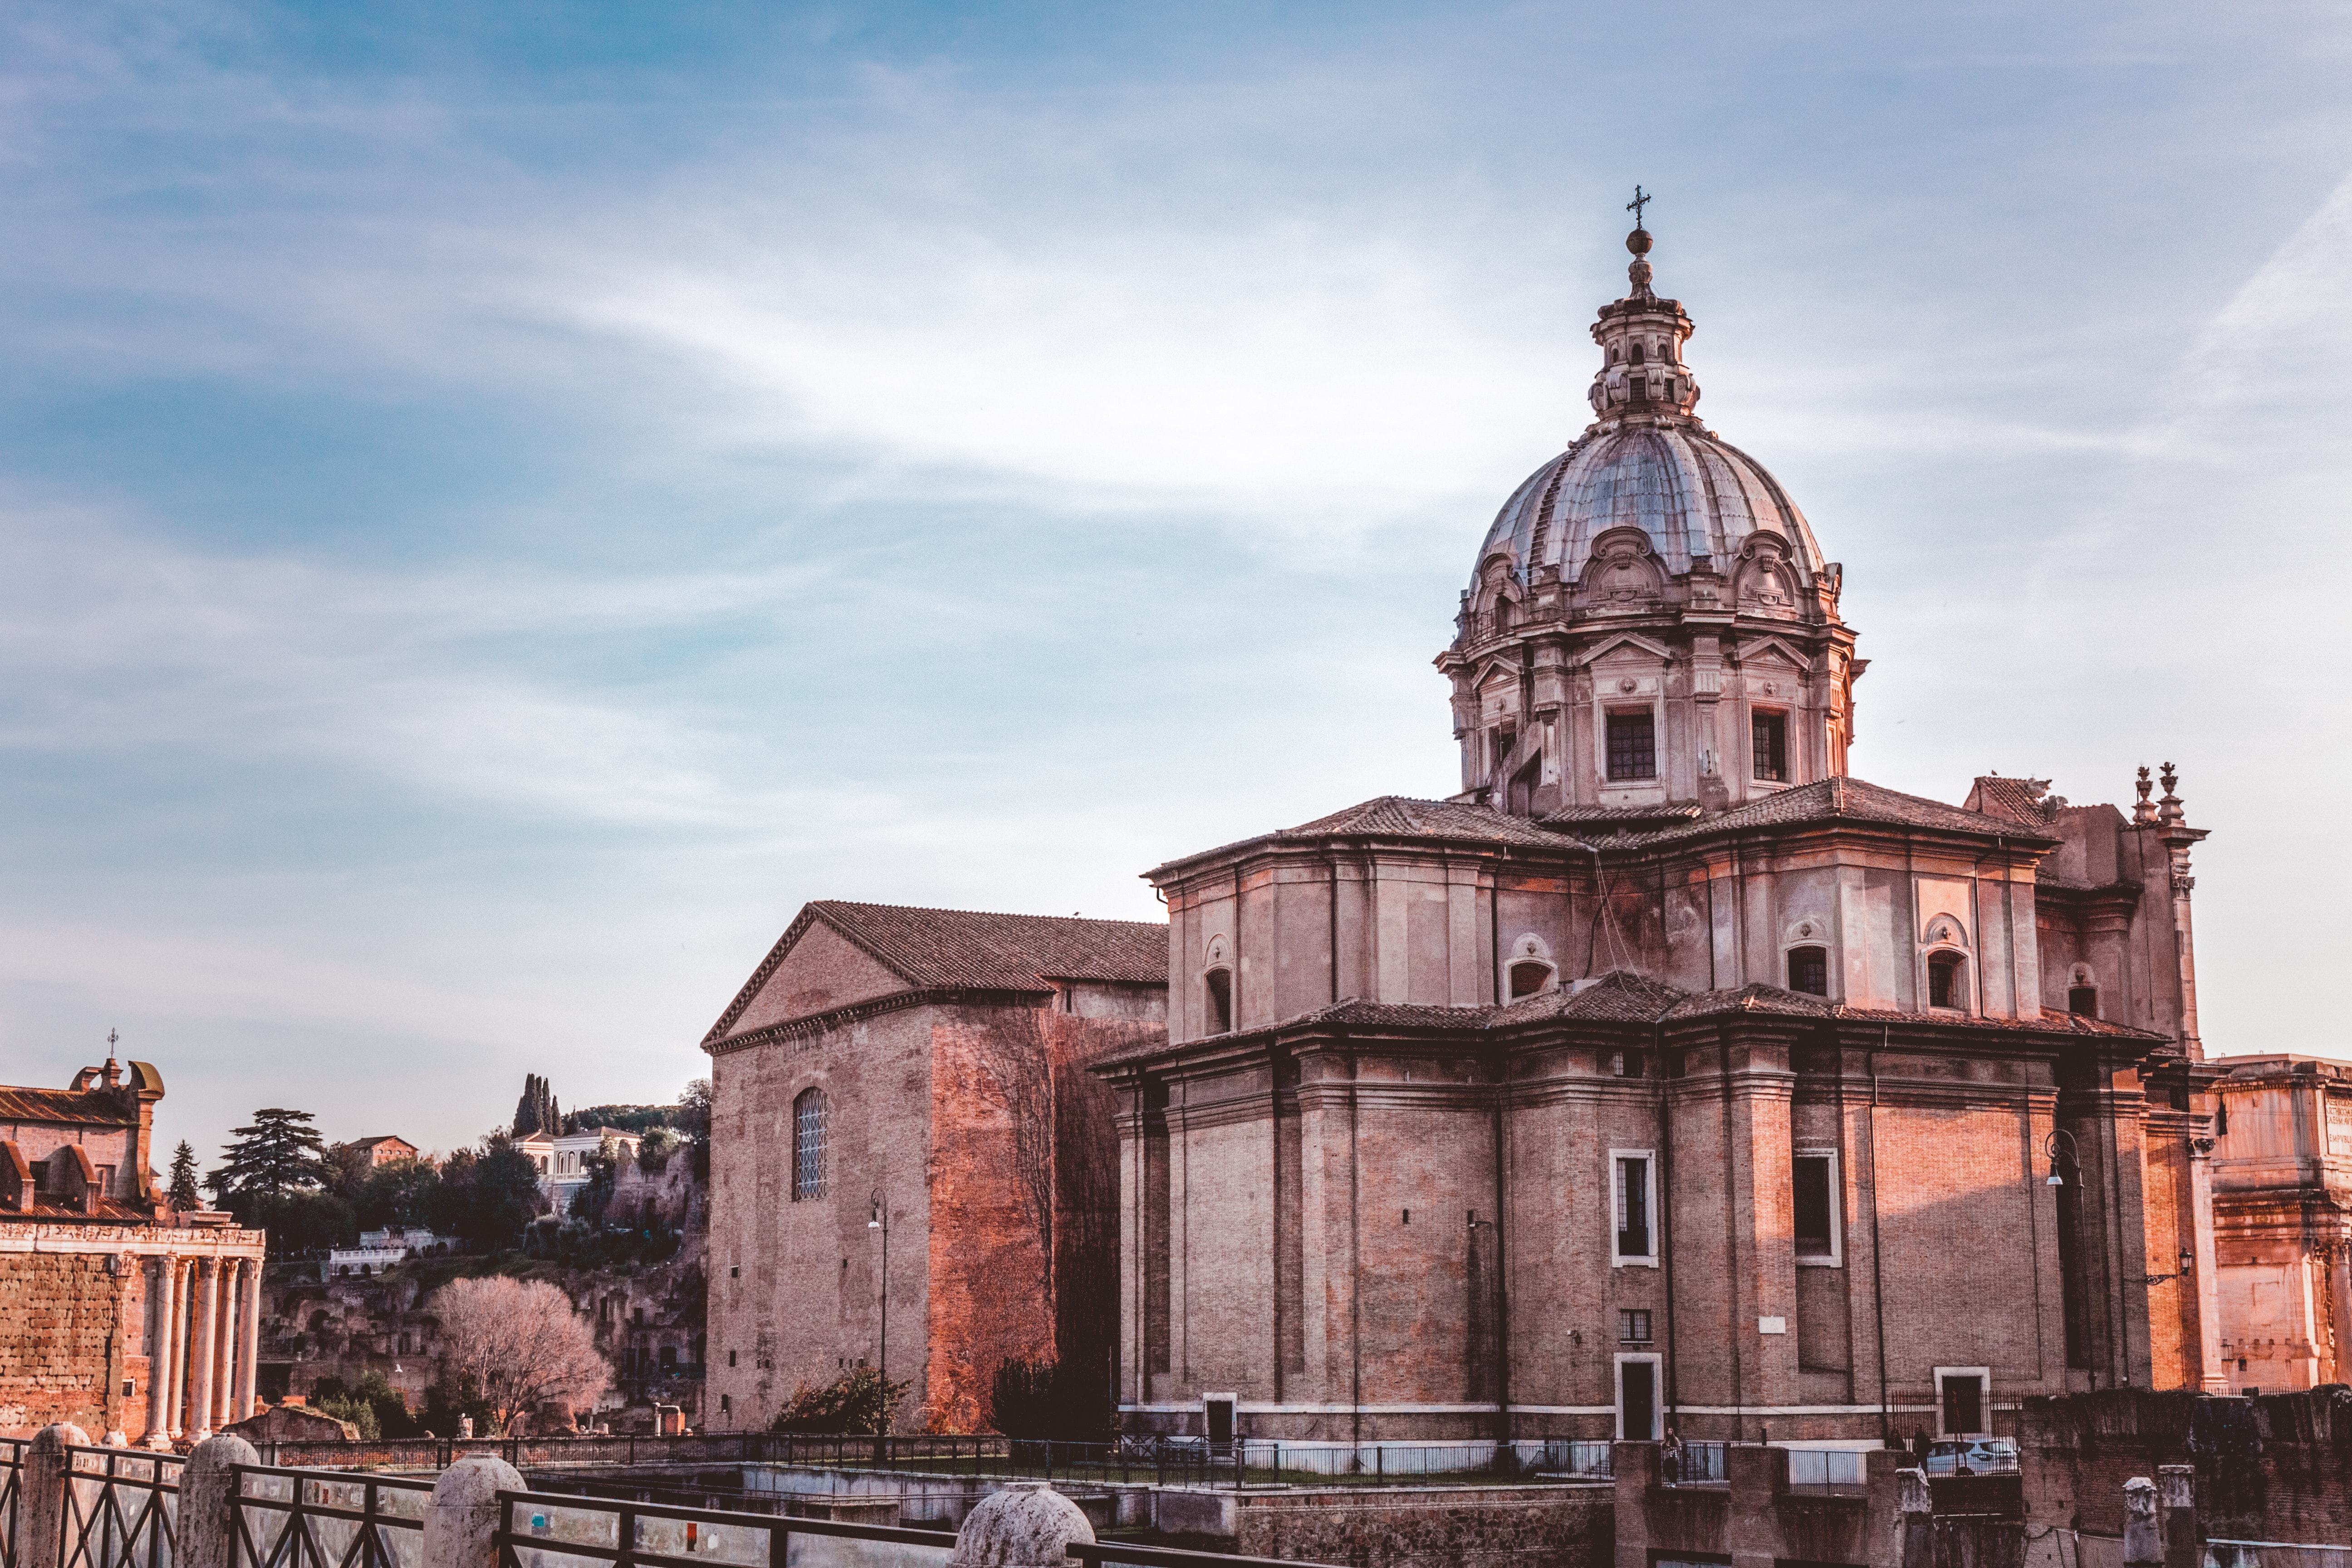
landmark, sky, architecture, building, basilica, dome, city, church, town, place of worship, urban area, medieval architecture, cloud, cathedral, classical architecture, facade, tourism, historic site, byzantine architecture, town square, ancient rome, monument, ancient roman architecture, spire, tourist attraction